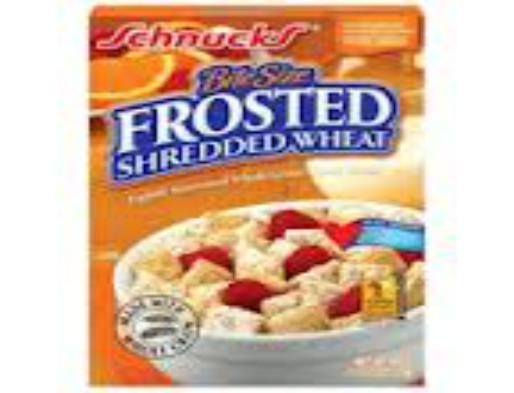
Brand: Frosted Shredded Wheat
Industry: Food